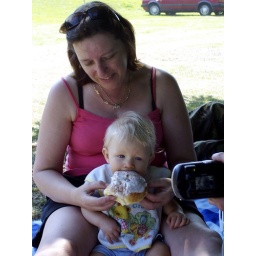
Harrison eating an iced bun, sitting on Nanny Child's lap on holiday in Saint Laurence, Essex